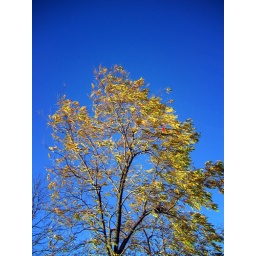
tree in sky